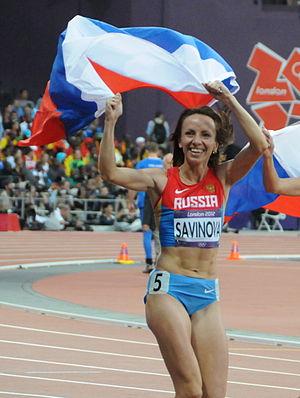
La médaille d'or et de bronze du 800m: Mariya Savinova et Ekaterina Poistogova Русский: Золотая и бронзовая медалистки Олимпийских игр в Лондоне в беге на 800 метров: Мария Савинова и Екатерина Поистогова
L'épreuve du 800 mètres féminin aux Jeux olympiques de 2012 a lieu les 8 pour les séries, 9 pour les demi-finales et le 11 août pour la finale dans le Stade olympique de Londres.
Mariya Sergeyevna Savinova, née le 13 août 1985 à Tcheliabinsk, en RSFS de Russie est une athlète russe, spécialiste du 800 mètres.
Liste de personnalités nées à Tcheliabinsk, en Russie.